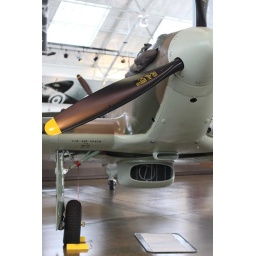
Flying Heritage Collection Fly Day May 22 2010 - Paul Allen's vintage airplane museum, many in flying order